Peak Hill, New South Wales

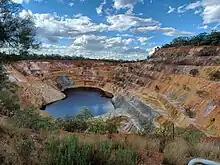
Open Cut Mine Peak Hill

Peak Hill has three motels, one hotel and two caravan parks. It also has a post office, RSL club, bowling club, golf club, cafes, antique shops, newsagency, supermarket, butcher shop, art gallery, book shop, hairdressers and beauty salons. There is a showground that has harness races and an annual agricultural show.